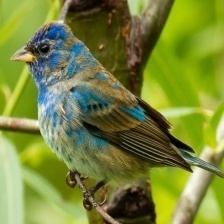
Species: INDIGO BUNTING
Scientific name: PASSERINA CYANEA
ImageNet parent category: indigo_bunting